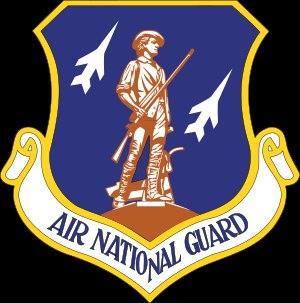
"La Garde nationale aérienne est la composante aérienne de la Garde nationale des États-Unis. Elle peut être mobilisée au niveau fédéral où elle devient membre, à part entière, de l'armée de l'air active. Dans le cas où elle est mobilisée au niveau d'un état, elle fonctionne comme une ""milice"". Chaque État des États-Unis possède la sienne.